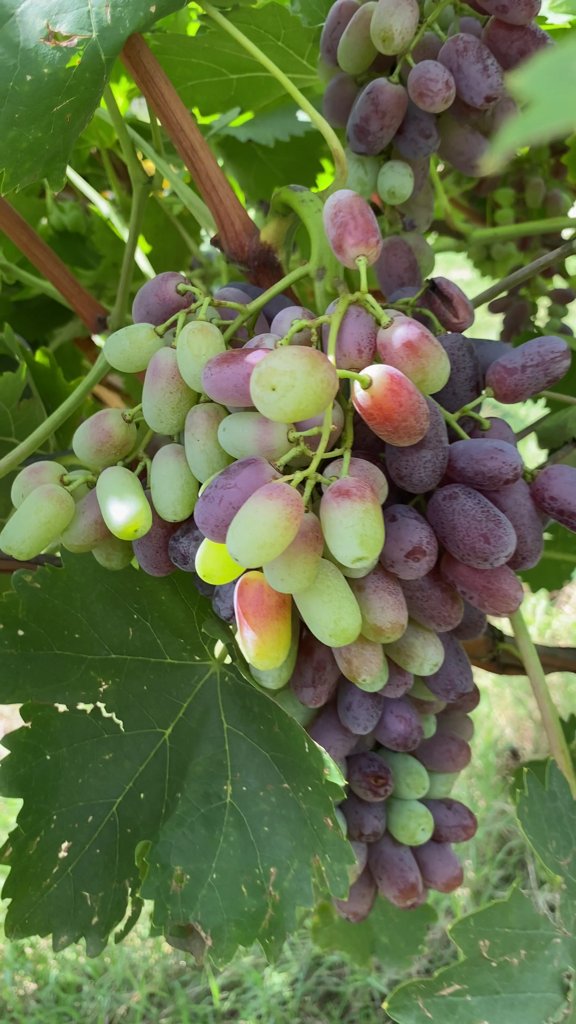
Berries visible: 132
Grape clusters: 3